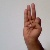
The image shows a hand gesture representing the letter 'F' in Indian Sign Language.